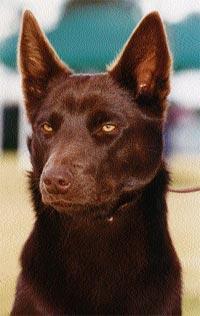
kelpie